Reuben Davidson

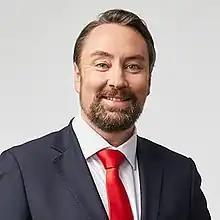
Davidson in 2020

Reuben John Davidson is a New Zealand television producer and politician. He was on a Christchurch community board from 2019. In the 2023 general election, he was elected to represent the Christchurch East electorate in Parliament.